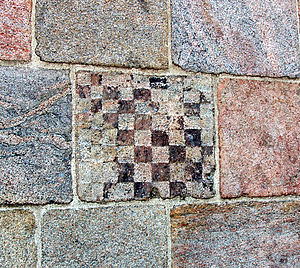
Skakbrætsten / Eksempler / Danmark
Granitkvadre med skaktern Nørbæk Kirke, Nørbæk Sogn (Nørbeg) sydvest for Fårup, i Randers Kommune, Jylland, Denmark
Skakbrætsten eller skaktavlkvadre med mørke og lyse skaktern forekommer på senromanske og tidlige gotiske stenkirker fra 1200-tallet, hovedsagelig i to områder i Europa: det nordlige Jylland og et ca. 100 km bredt sammenhængende område i Tyskland og det nuværende Polen på begge sider af floden Oder.